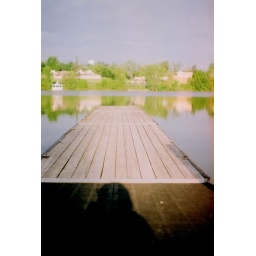
base in 2004. i watched the juvenile delinquents running from across the river